Arrondissements of the Finistère department

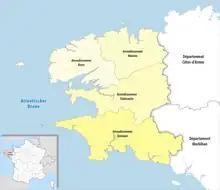
Map of arrondissements of the Finistère department.

The 4 arrondissements of the Finistère department are: